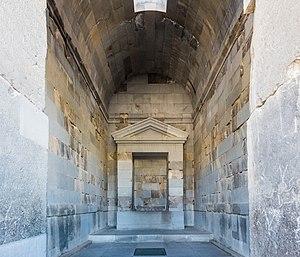
Le Temple de Garni est le seul temple grec hellénistique subsistant en Arménie. C'est un temple ionique, païen situé dans le village de Garni. C'est le symbole le plus connu de l'Arménie préchrétienne.